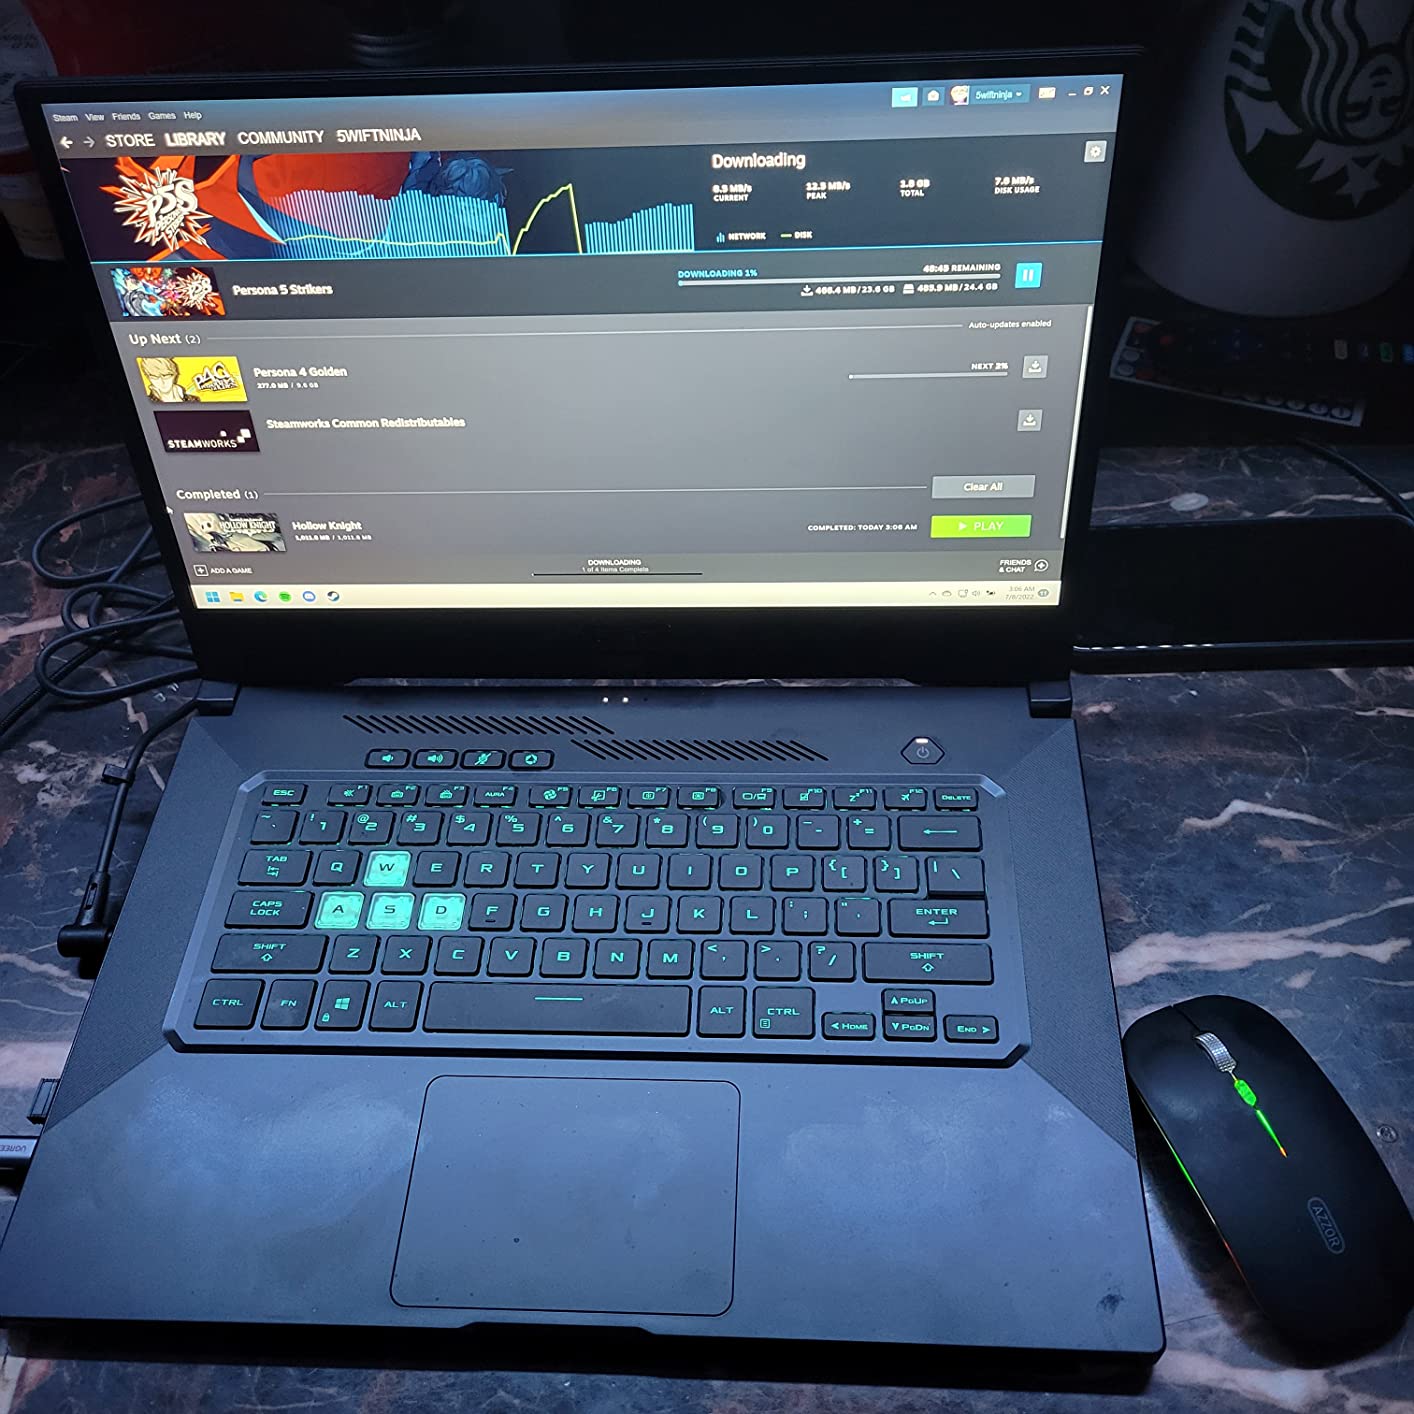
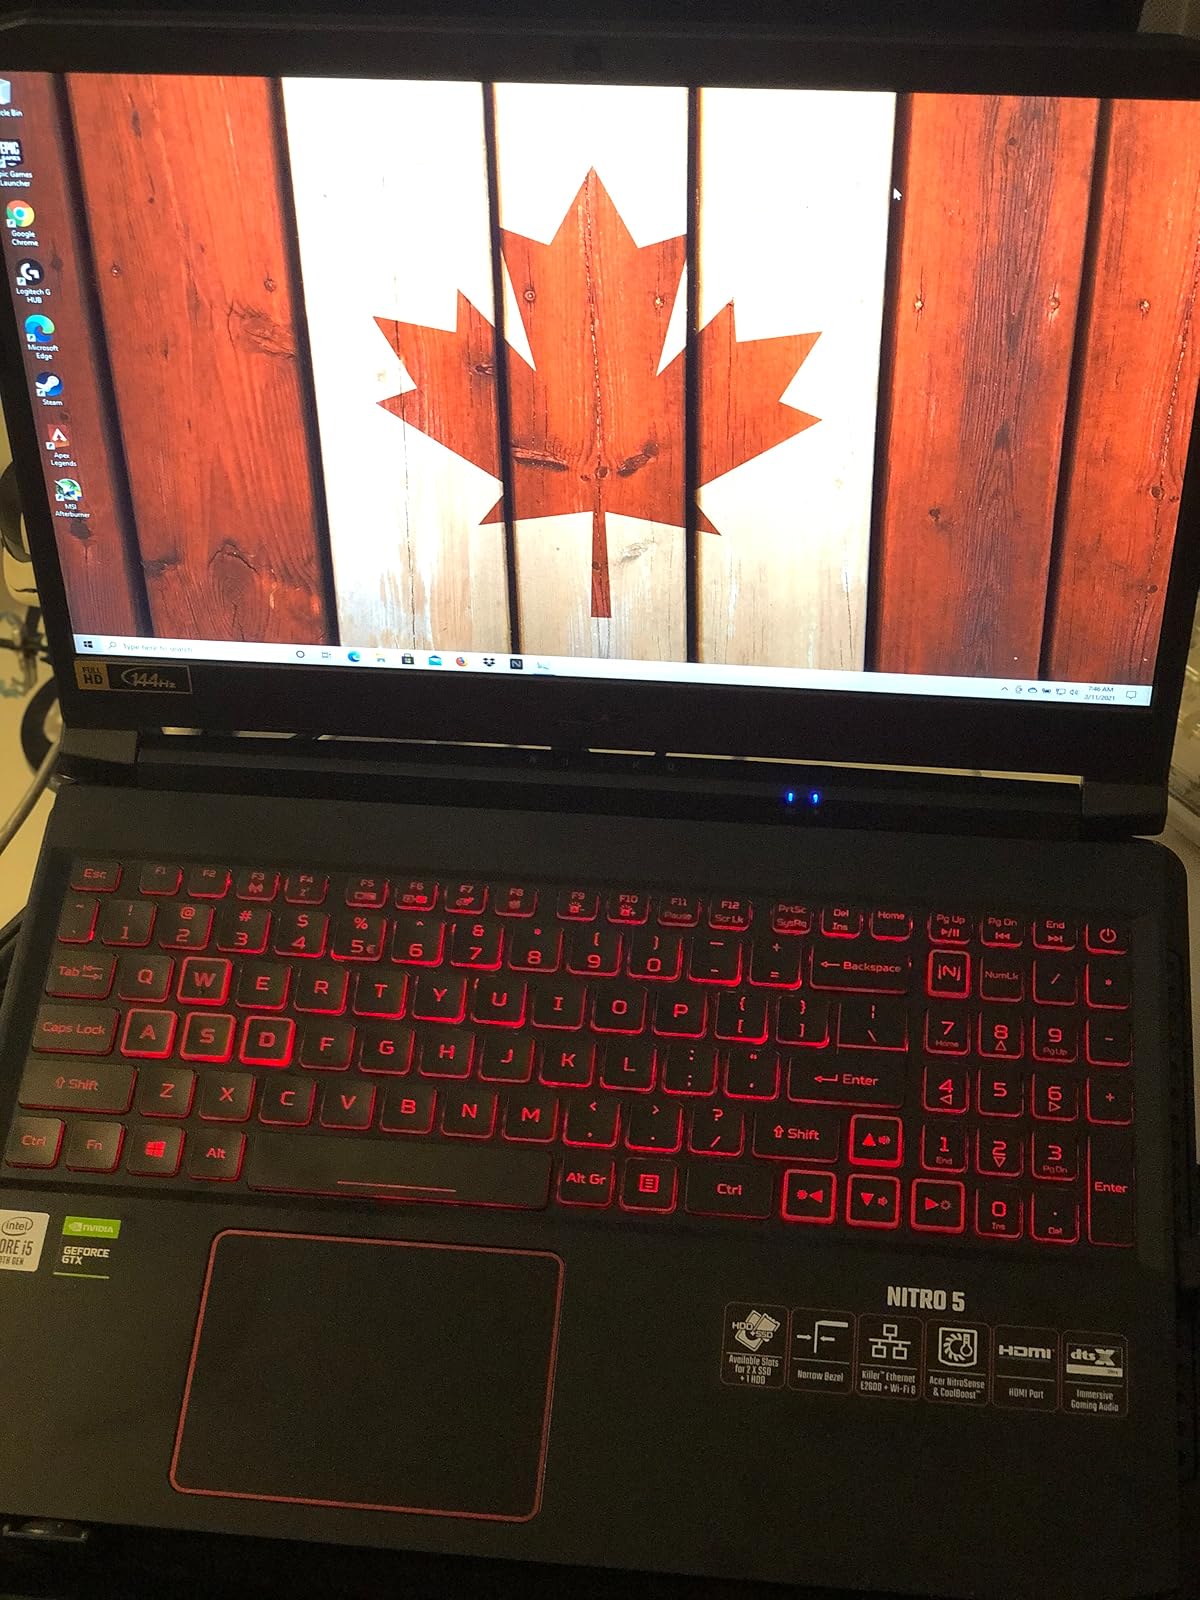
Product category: laptop
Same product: no